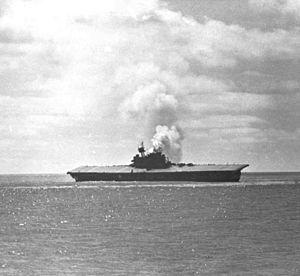
La bataille de Midway est un engagement aéronaval majeur et décisif de la Seconde Guerre mondiale qui oppose les marines du Japon et des États-Unis. Elle se déroula dans les premiers jours de juin 1942 au large des Îles Midway, lors de la guerre du Pacifique. La bataille fut livrée alors que le Japon avait atteint, six mois après son entrée en guerre déclenchée par l'attaque de Pearl Harbor, l'ensemble de ses objectifs de conquête. L'objectif de la bataille navale, provoquée par le Japon, était d'éliminer les forces aéronavales américaines qui constituaient une menace pour les conquêtes japonaises dans le Pacifique. Pour l'amiral Yamamoto, commandant des opérations, il s'agissait également de placer son pays dans une position de force pour négocier avec les États-Unis une paix entérinant le nouveau partage du territoire.